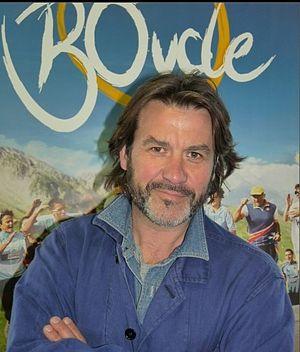
Laurent Tuel Mai 2013
Laurent Tuel, né le 27 octobre 1966 Nantes, est un réalisateur et scénariste français